Filomena Valenzuela Goyenechea

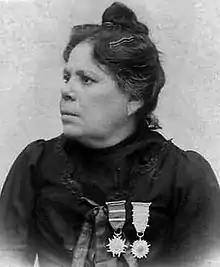
Filomena Valenzuela Goyenechea

Filomena Valenzuela Goyenechea (c. 1848–1924) was a Chilean soldier, known as "La Madrecita". Originally a cantinière, she came to participate directly in combat in the Battle of Pisagua, Battle of Dolores and Battle of Los Ángeles during the War of the Pacific.